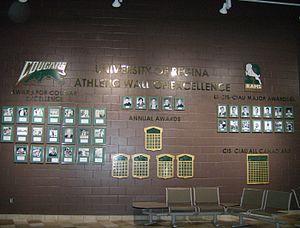
Les Rams et les Cougars de Regina sont les équipes sportives universitaires représentant l'Université de Regina, située à Regina, Saskatchewan, Canada. Seulement l'équipe du football canadien porte le nom «Rams». Toutes les autres équipes portent le nom «Cougars».